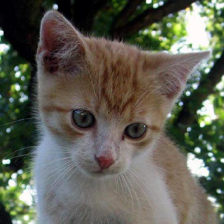
Label: animals